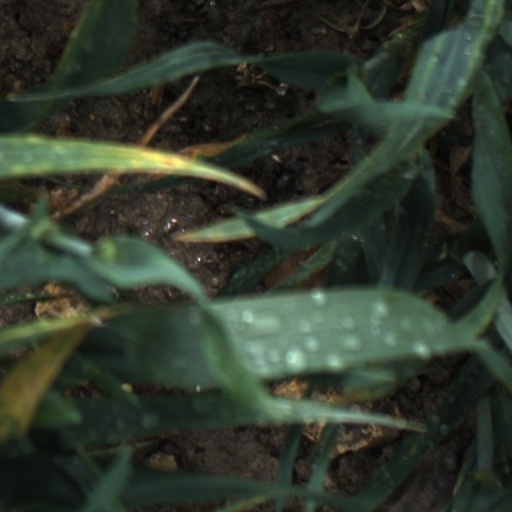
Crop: wheat